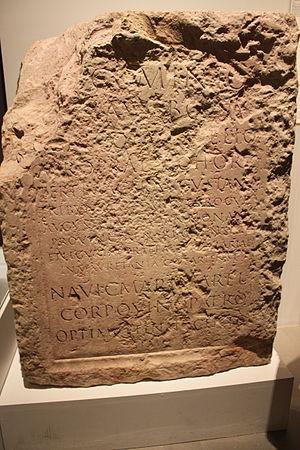
Inscription latine d’époque romaine retrouvée à Arles et conservée au Musée de l’Arles et de la Provence antiques. Base de statue élevée par les naviculaires marins en l’honneur de leur patron Caius Cominius Agricola Boi[..]us Aurelius Aper. Cominius Agricola dirigea une aile milliaire en Maurétanie et fut procurateur de l’annone pour la Narbonnaise et la Ligurie. Références